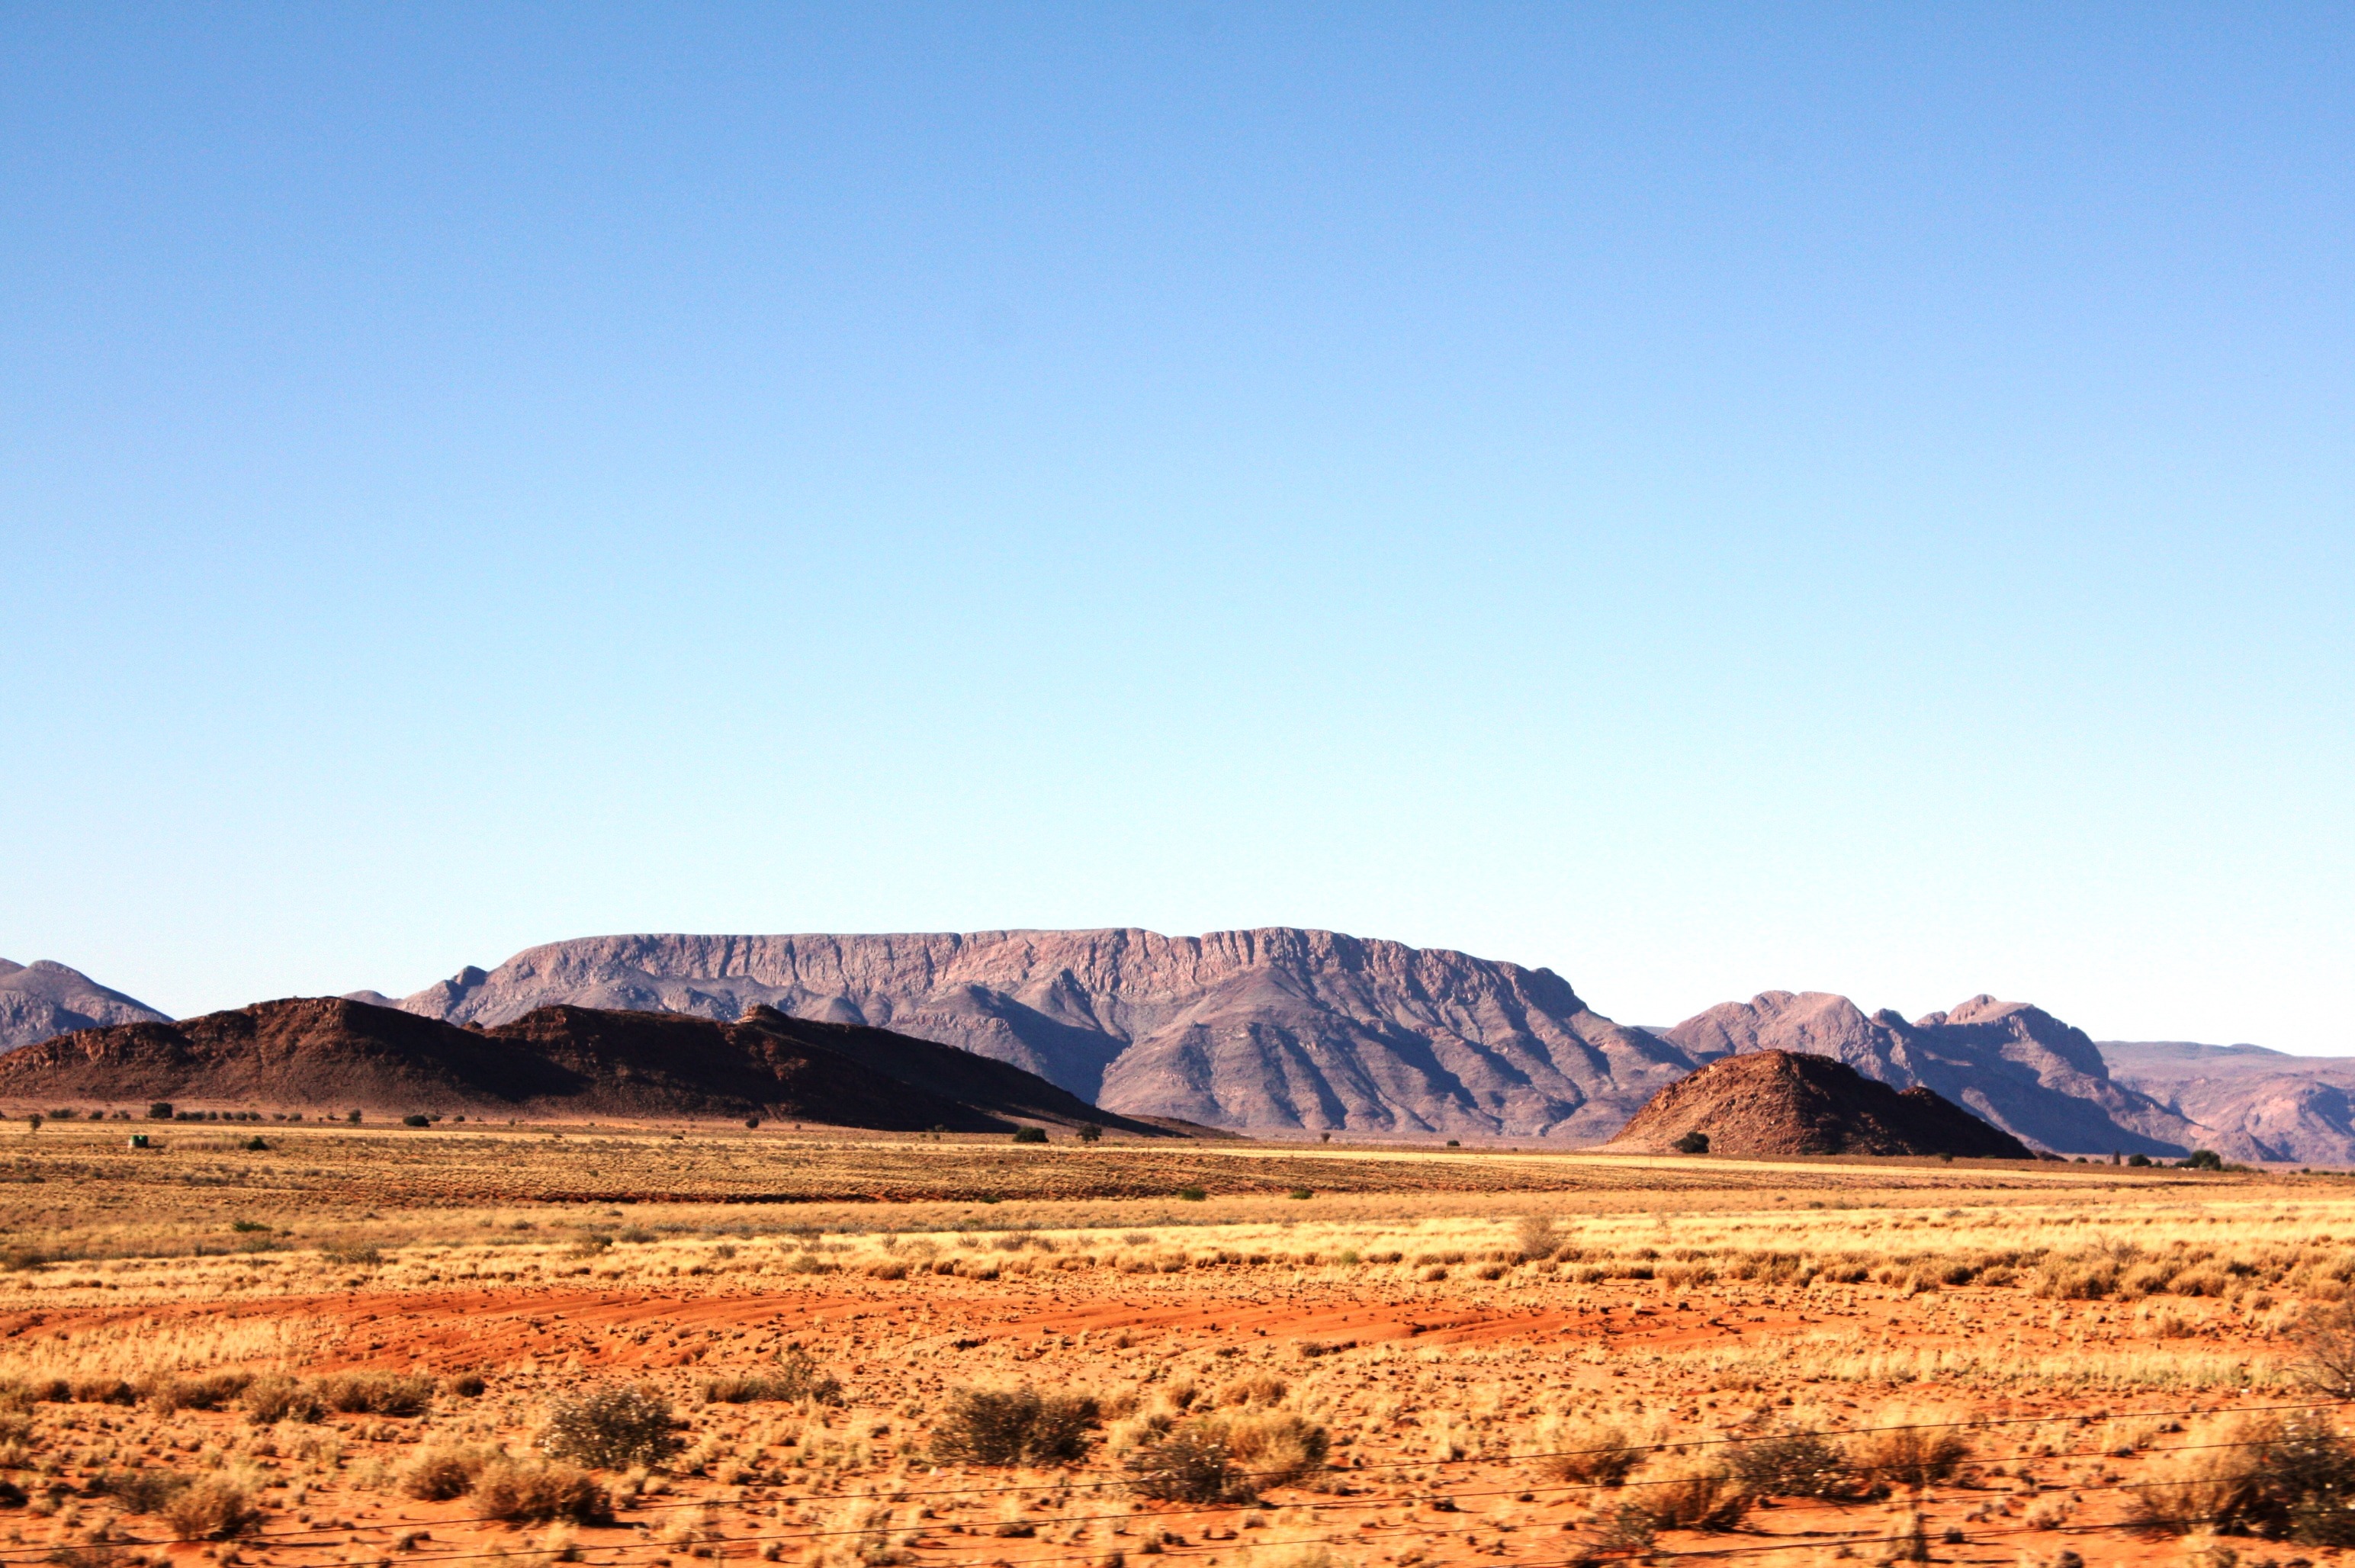
landscape, nature, rock, horizon, wilderness, mountain, prairie, hill, desert, valley, panorama, soil, plain, geology, mountains, badlands, plateau, ecosystem, wadi, butte, south africa, steppe, landform, northern cape, natural environment, geographical feature, aeolian landform, mountainous landforms